1913 Kendal by-election

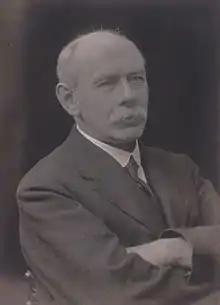
Somervell

John Weston was selected by the Unionists to defend the seat.